Chuck Mosley

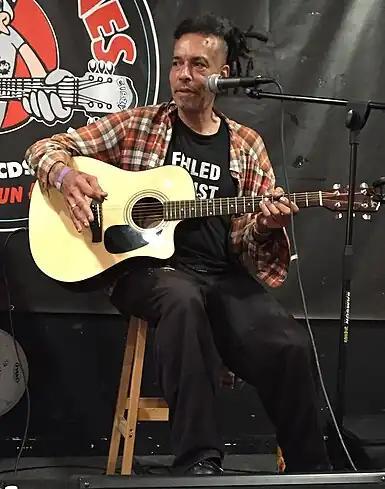
Mosley in 2016

Charles Henry Mosley III (December 26, 1959 – November 9, 2017) was an American musician, singer and songwriter, best known as the lead vocalist for the rock band Faith No More from 1984 to 1988. He contributed to the band's early sound, combining elements of funk, punk, and rap-rock, and appeared on their first two albums, "We Care a Lot (1985)" and "Introduce Yourself (1987)". After leaving Faith No More, Mosley performed with bands like Bad Brains and Cement. He continued to influence the alternative music scene until his death in 2017.